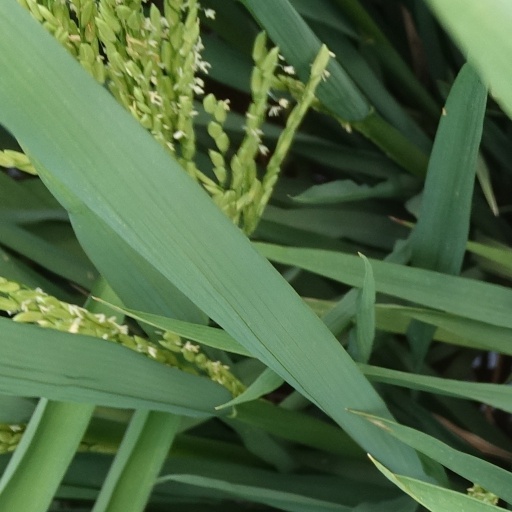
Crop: rice